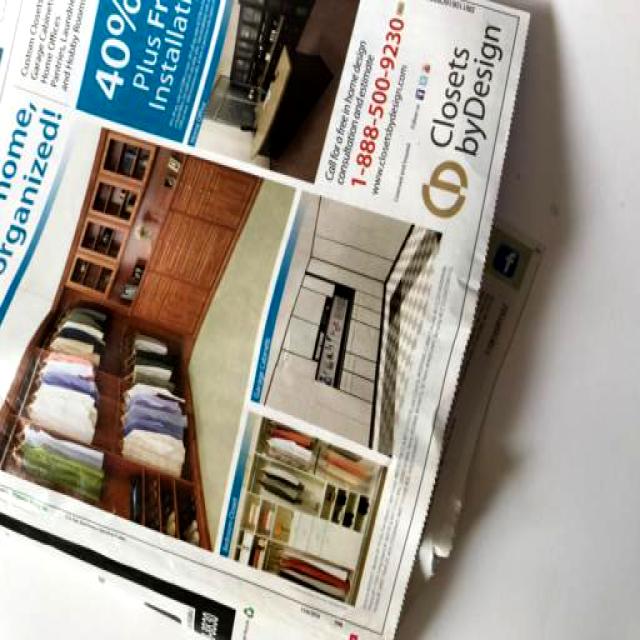
Label: Paper